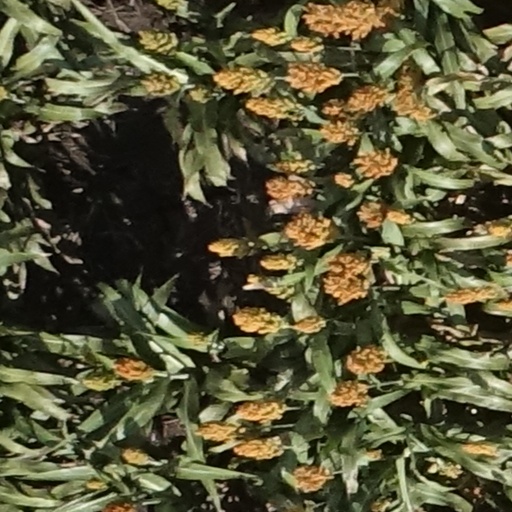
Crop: sorghum